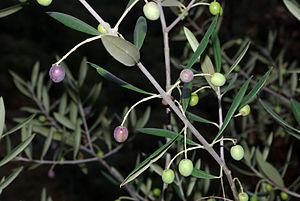
La wilaya de Boumerdès, dans le nord de l'Algérie, recèle des potentialités agricoles considérables.
Thénia est une commune algérienne de la wilaya de Boumerdès, dans la daïra de Thénia, à la limite est de la Mitidja.